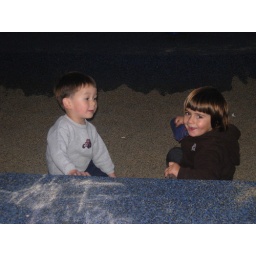
in the sand box